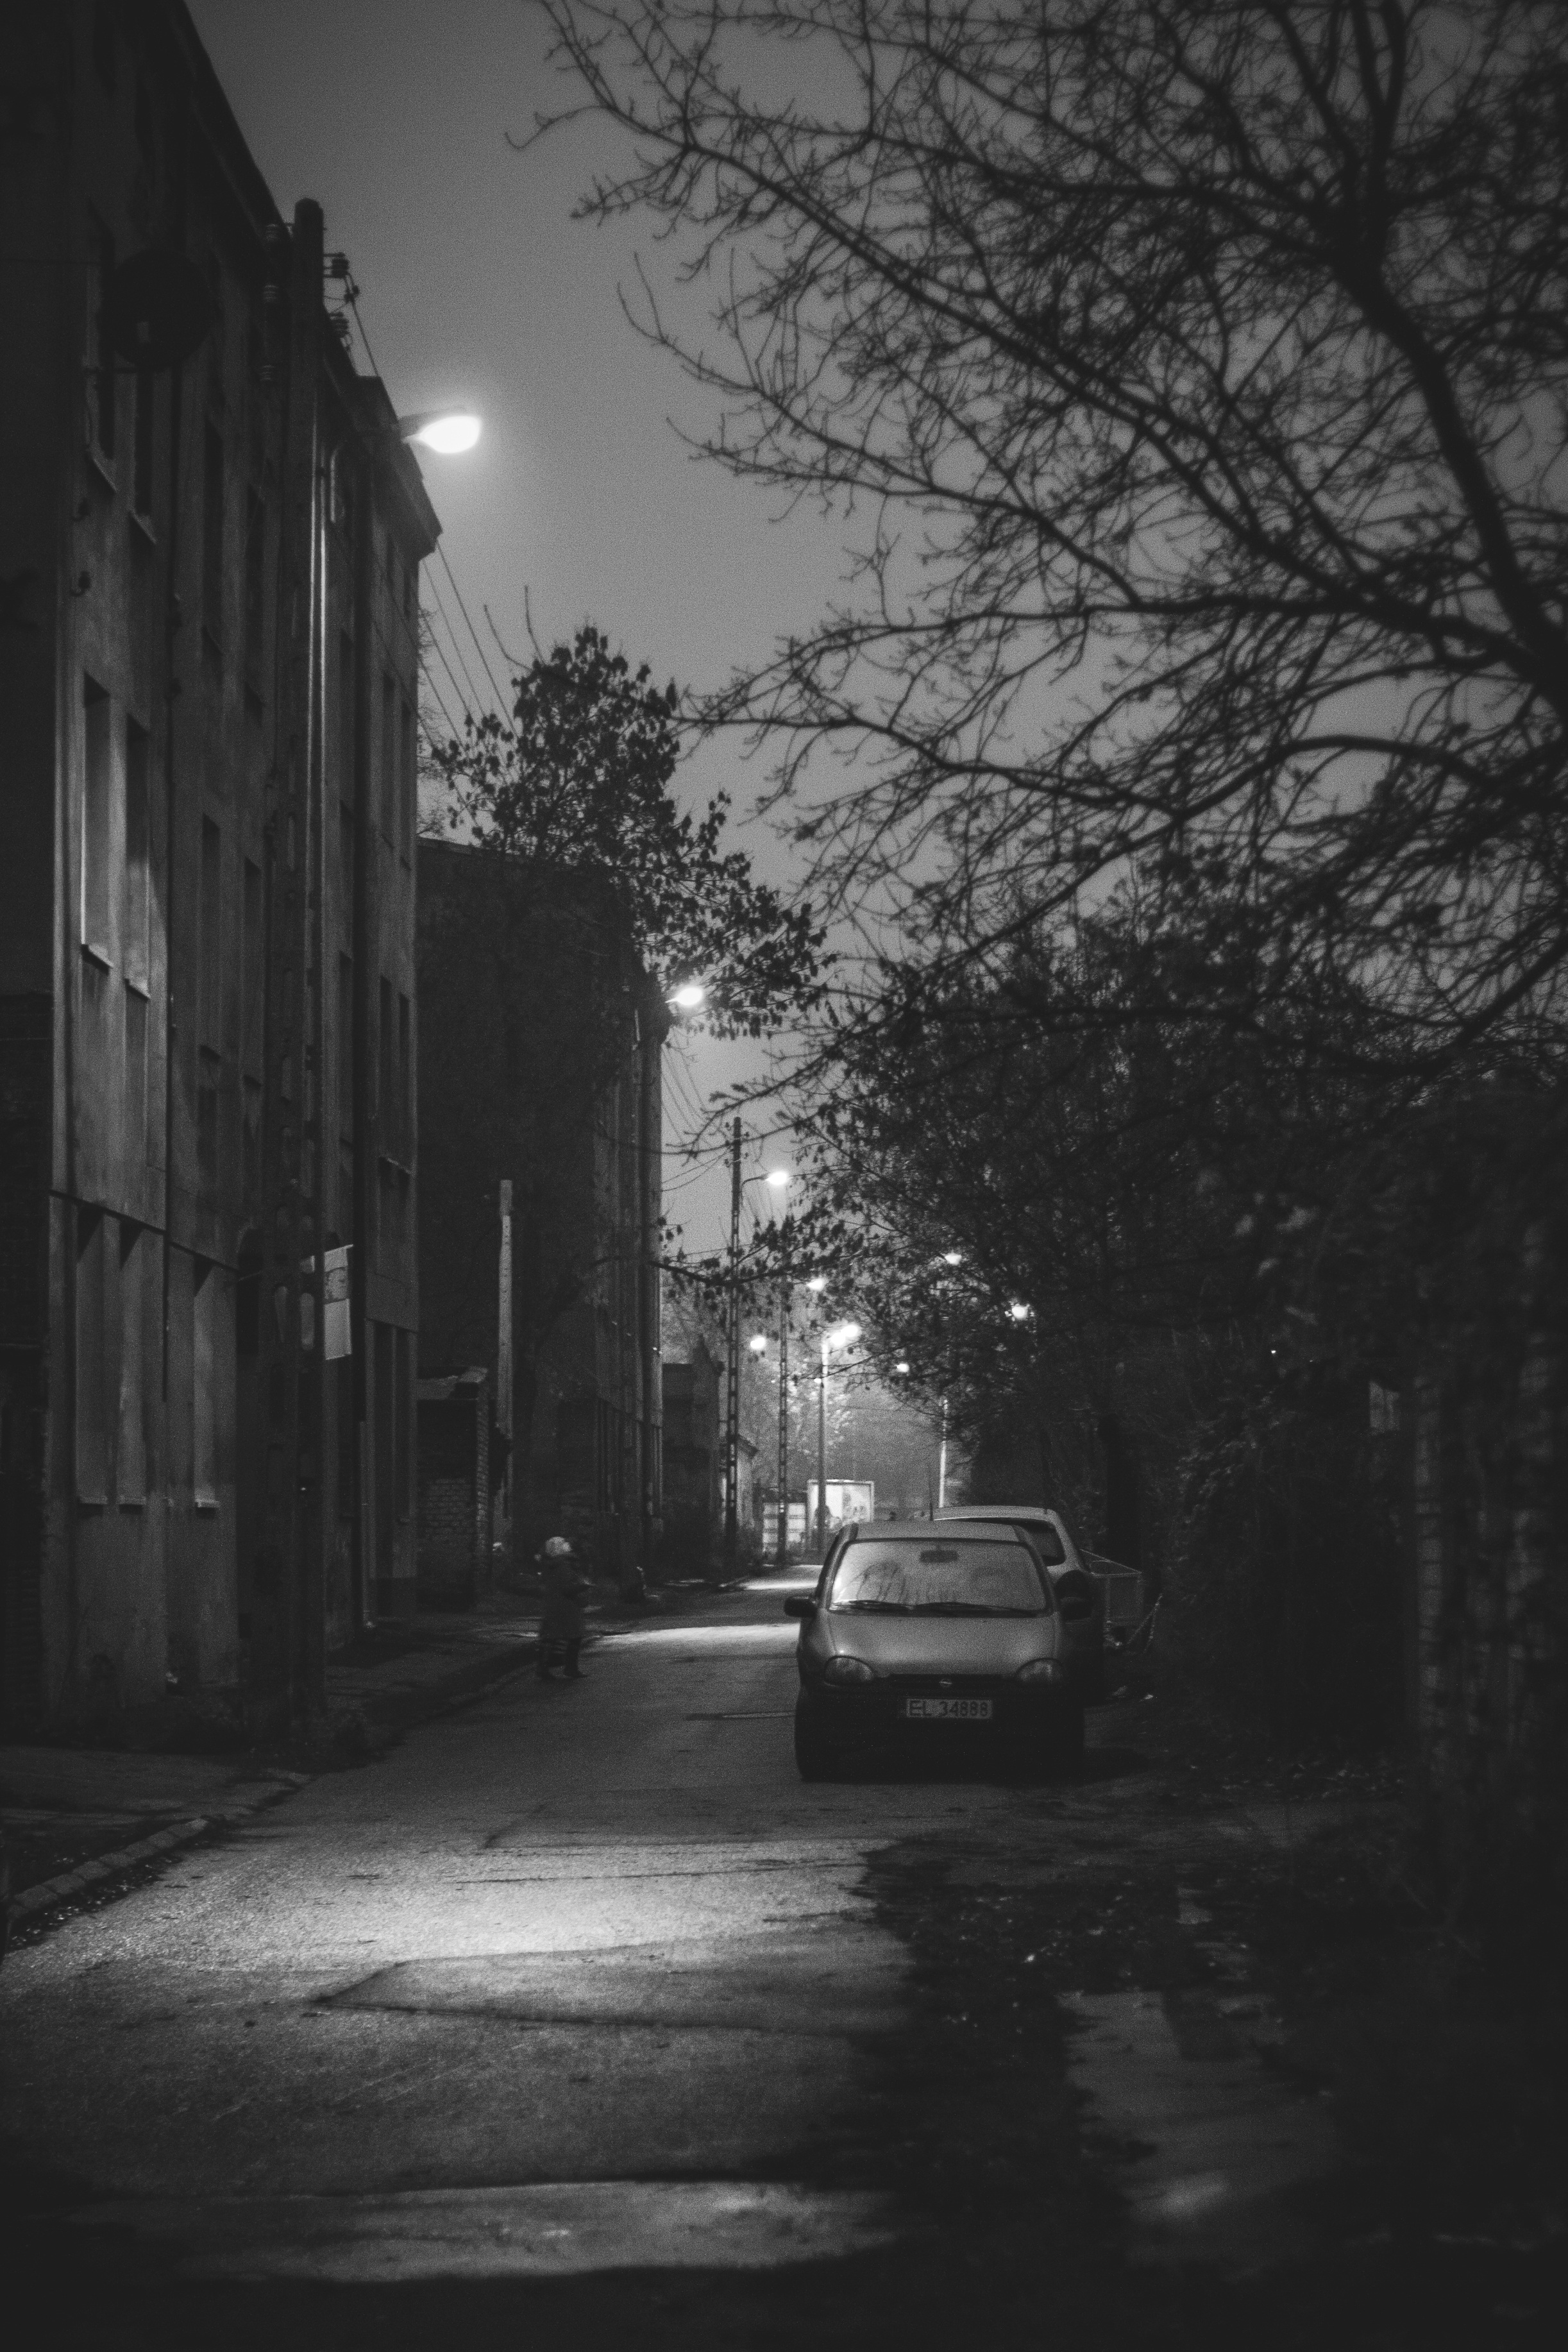
light, black and white, road, white, street, car, night, vintage, morning, alley, city, weather, darkness, black, monochrome, lighting, bw, infrastructure, poland, polska, b w, monochrome photography, film noir, atmospheric phenomenon, lodz